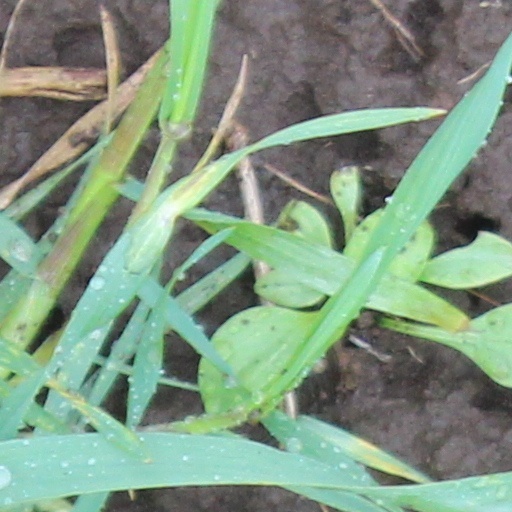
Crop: wheat